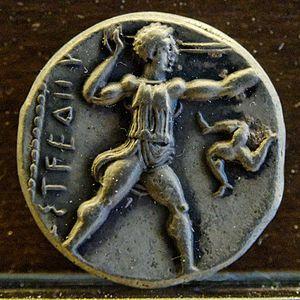
Frondeur debout à droite, triskèle dans le champ à droite. Revers d'un statère d'argent d'Aspendos, Pamphylie.
Le médaillier du musée des Beaux-Arts de Lyon est la collection de pièces, médailles, sceaux et autres pièces de numismatique conservés au musée des Beaux-Arts de Lyon. Constitué à partir du XVIIIᵉ siècle par la ville de Lyon, il a été transféré au musée de la ville en 1810 et continuellement enrichi par la suite par des achats, des dépôts de trésors et des legs. Il s'agit du second médaillier français après celui du Cabinet des médailles de la Bibliothèque nationale de France. Il dispose d'une collection retraçant l'ensemble de l'histoire du monnayage et des arts assimilés.
Le gymnète est un fantassin léger de la Grèce antique. Issu des classes pauvres, il ne porte pas d'armure, mais seulement un chiton ; son nom signifie « nu ». Il n'est armé que d'un arc, d'une fronde ou de javelots. Il peut aussi disposer d'une épée ou d'un gourdin.